John Monk Saunders

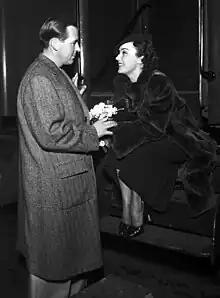
Saunders with Fay Wray, 1930

John Monk Saunders (November 22, 1897 – March 11, 1940) was an American novelist, screenwriter, and film director.